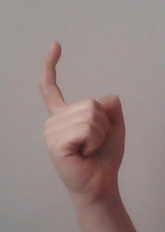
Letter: ra